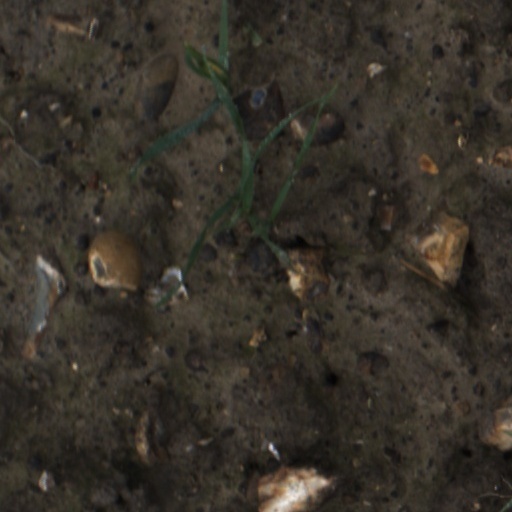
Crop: wheat